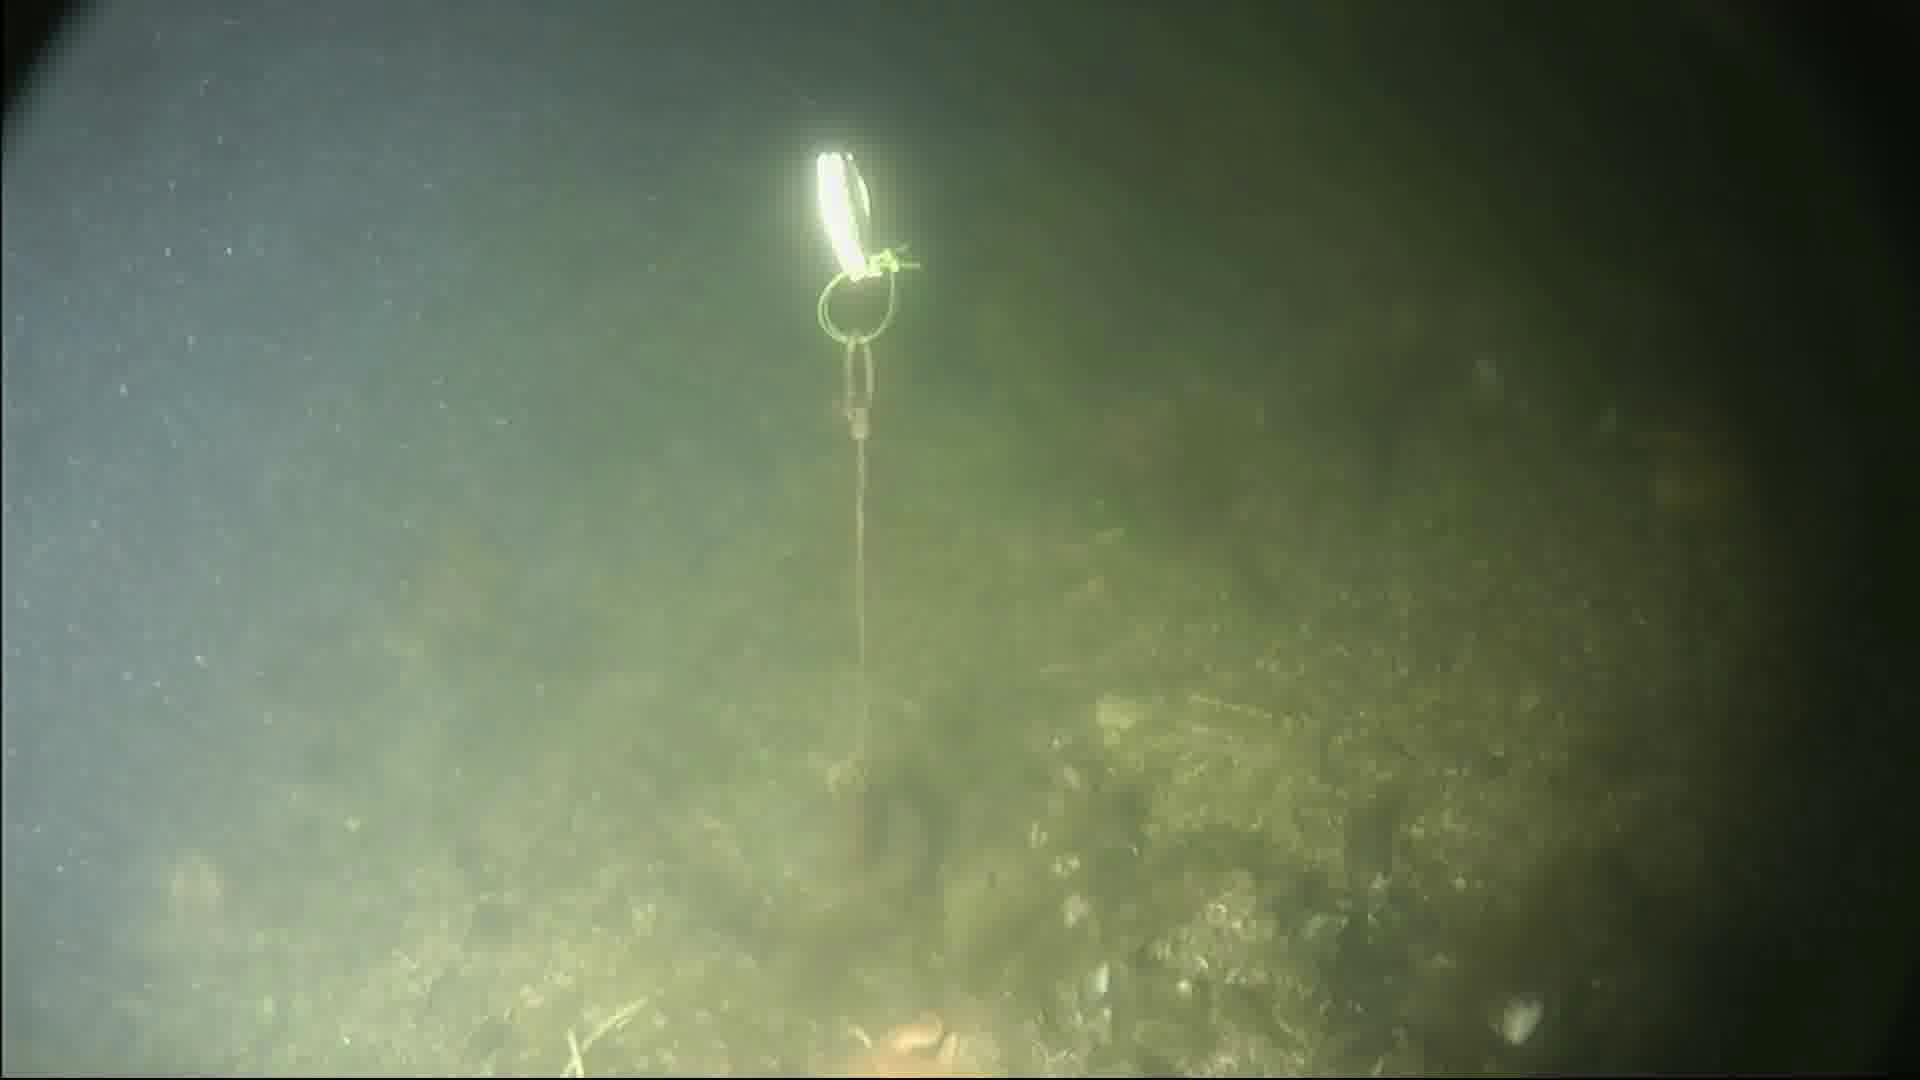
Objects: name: crab
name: starfish